Times Celebex: Bollywood Stars' Rating

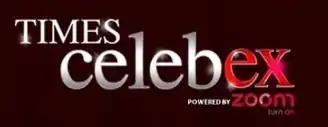
Times Celebex: Bollywood Stars' Rating

TIMES Celebex is the official rating of the Bollywood Stars in India and Worldwide. Based on various parameters T Score is calculated and the Bollywood actors and actresses ranked. The score and the ranking is a representation of the good influence and power of these stars over the audience.